Interstate 190 (South Dakota)

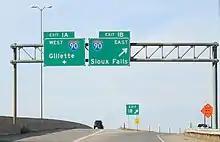
Northern terminus at I-90

I-190 begins as West Boulevard and has an intersection with Omaha Street, which is signed as US 16/South Dakota Highway 44 (SD 44). US 16 westbound goes east on Omaha Street and eastbound runs north concurrently with I-190. I-190 then becomes a freeway, with an exit to North Street. I-190 then passes under Anamosa Street before an onramp from the northbound lanes of West Boulevard. Both US 16 and I-190 then terminate at a trumpet interchange with I-90/US 14/SD 79.